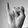
ASL letter: I